White Man Falling

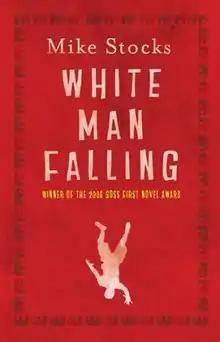
First edition cover

White Man Falling is the debut novel by British author Mike Stocks. It won the 2006 Goss First Novel Award.